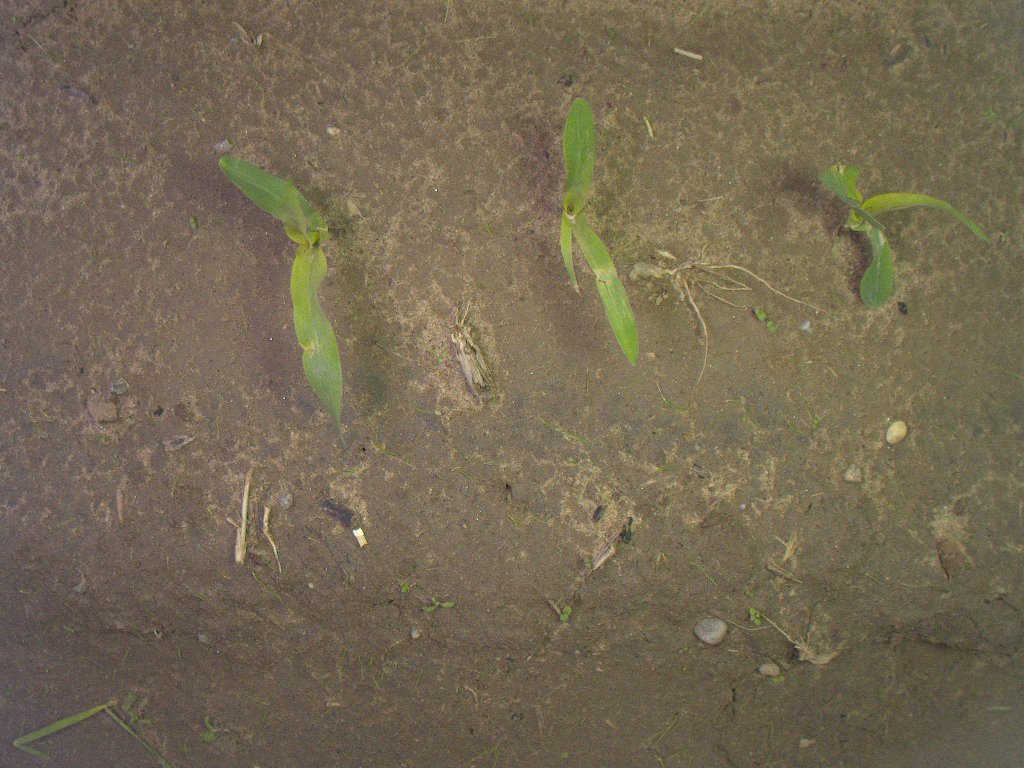
Crop: maize
Objects: maize, maize, maize, stem_maize, stem_maize, stem_maize